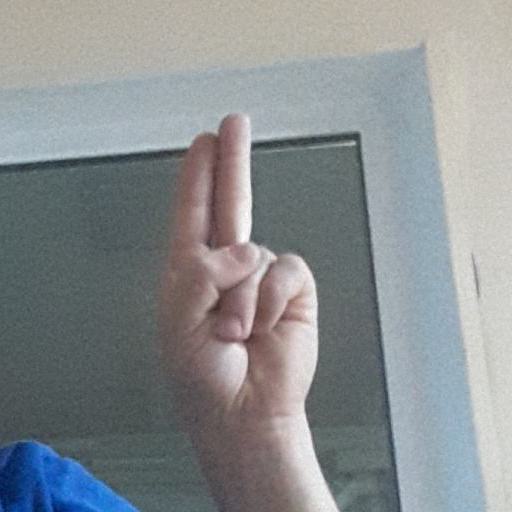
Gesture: two_up